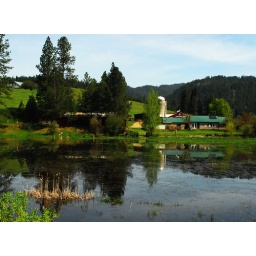
Silver Valley, Idaho cattle farmer checks out the flooding in his pasture